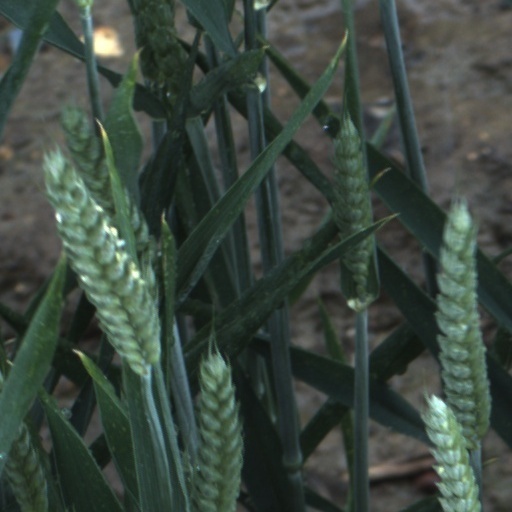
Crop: wheat